CIB Bank

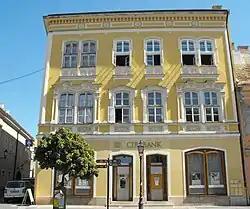
A CIB Bank in Székesfehérvár

On 9 November 1979, the Central-European International Bank Ltd was established in Budapest as an exchange bank and began its operations in 1980.